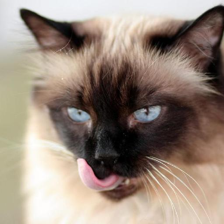
Label: animals